Haplogroup E-M35

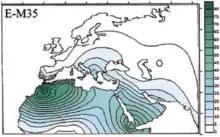
E-M35 distribution frequencies.

E-V68, is dominated by its longer-known subclade E-M78. Three "E-V68*" individuals who are in E-V68 but not E-M78 have been reported in Sardinia, by , when announcing the discovery of V68. The authors noted that because E-V68* was not found in the Middle Eastern samples, this appears to be evidence of maritime migration from Africa to southwestern Europe.